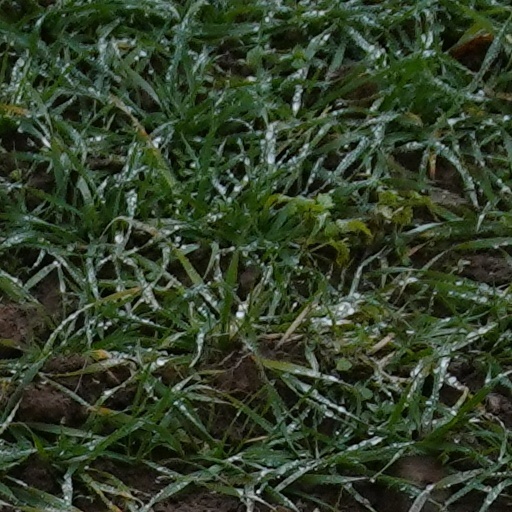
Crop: wheat